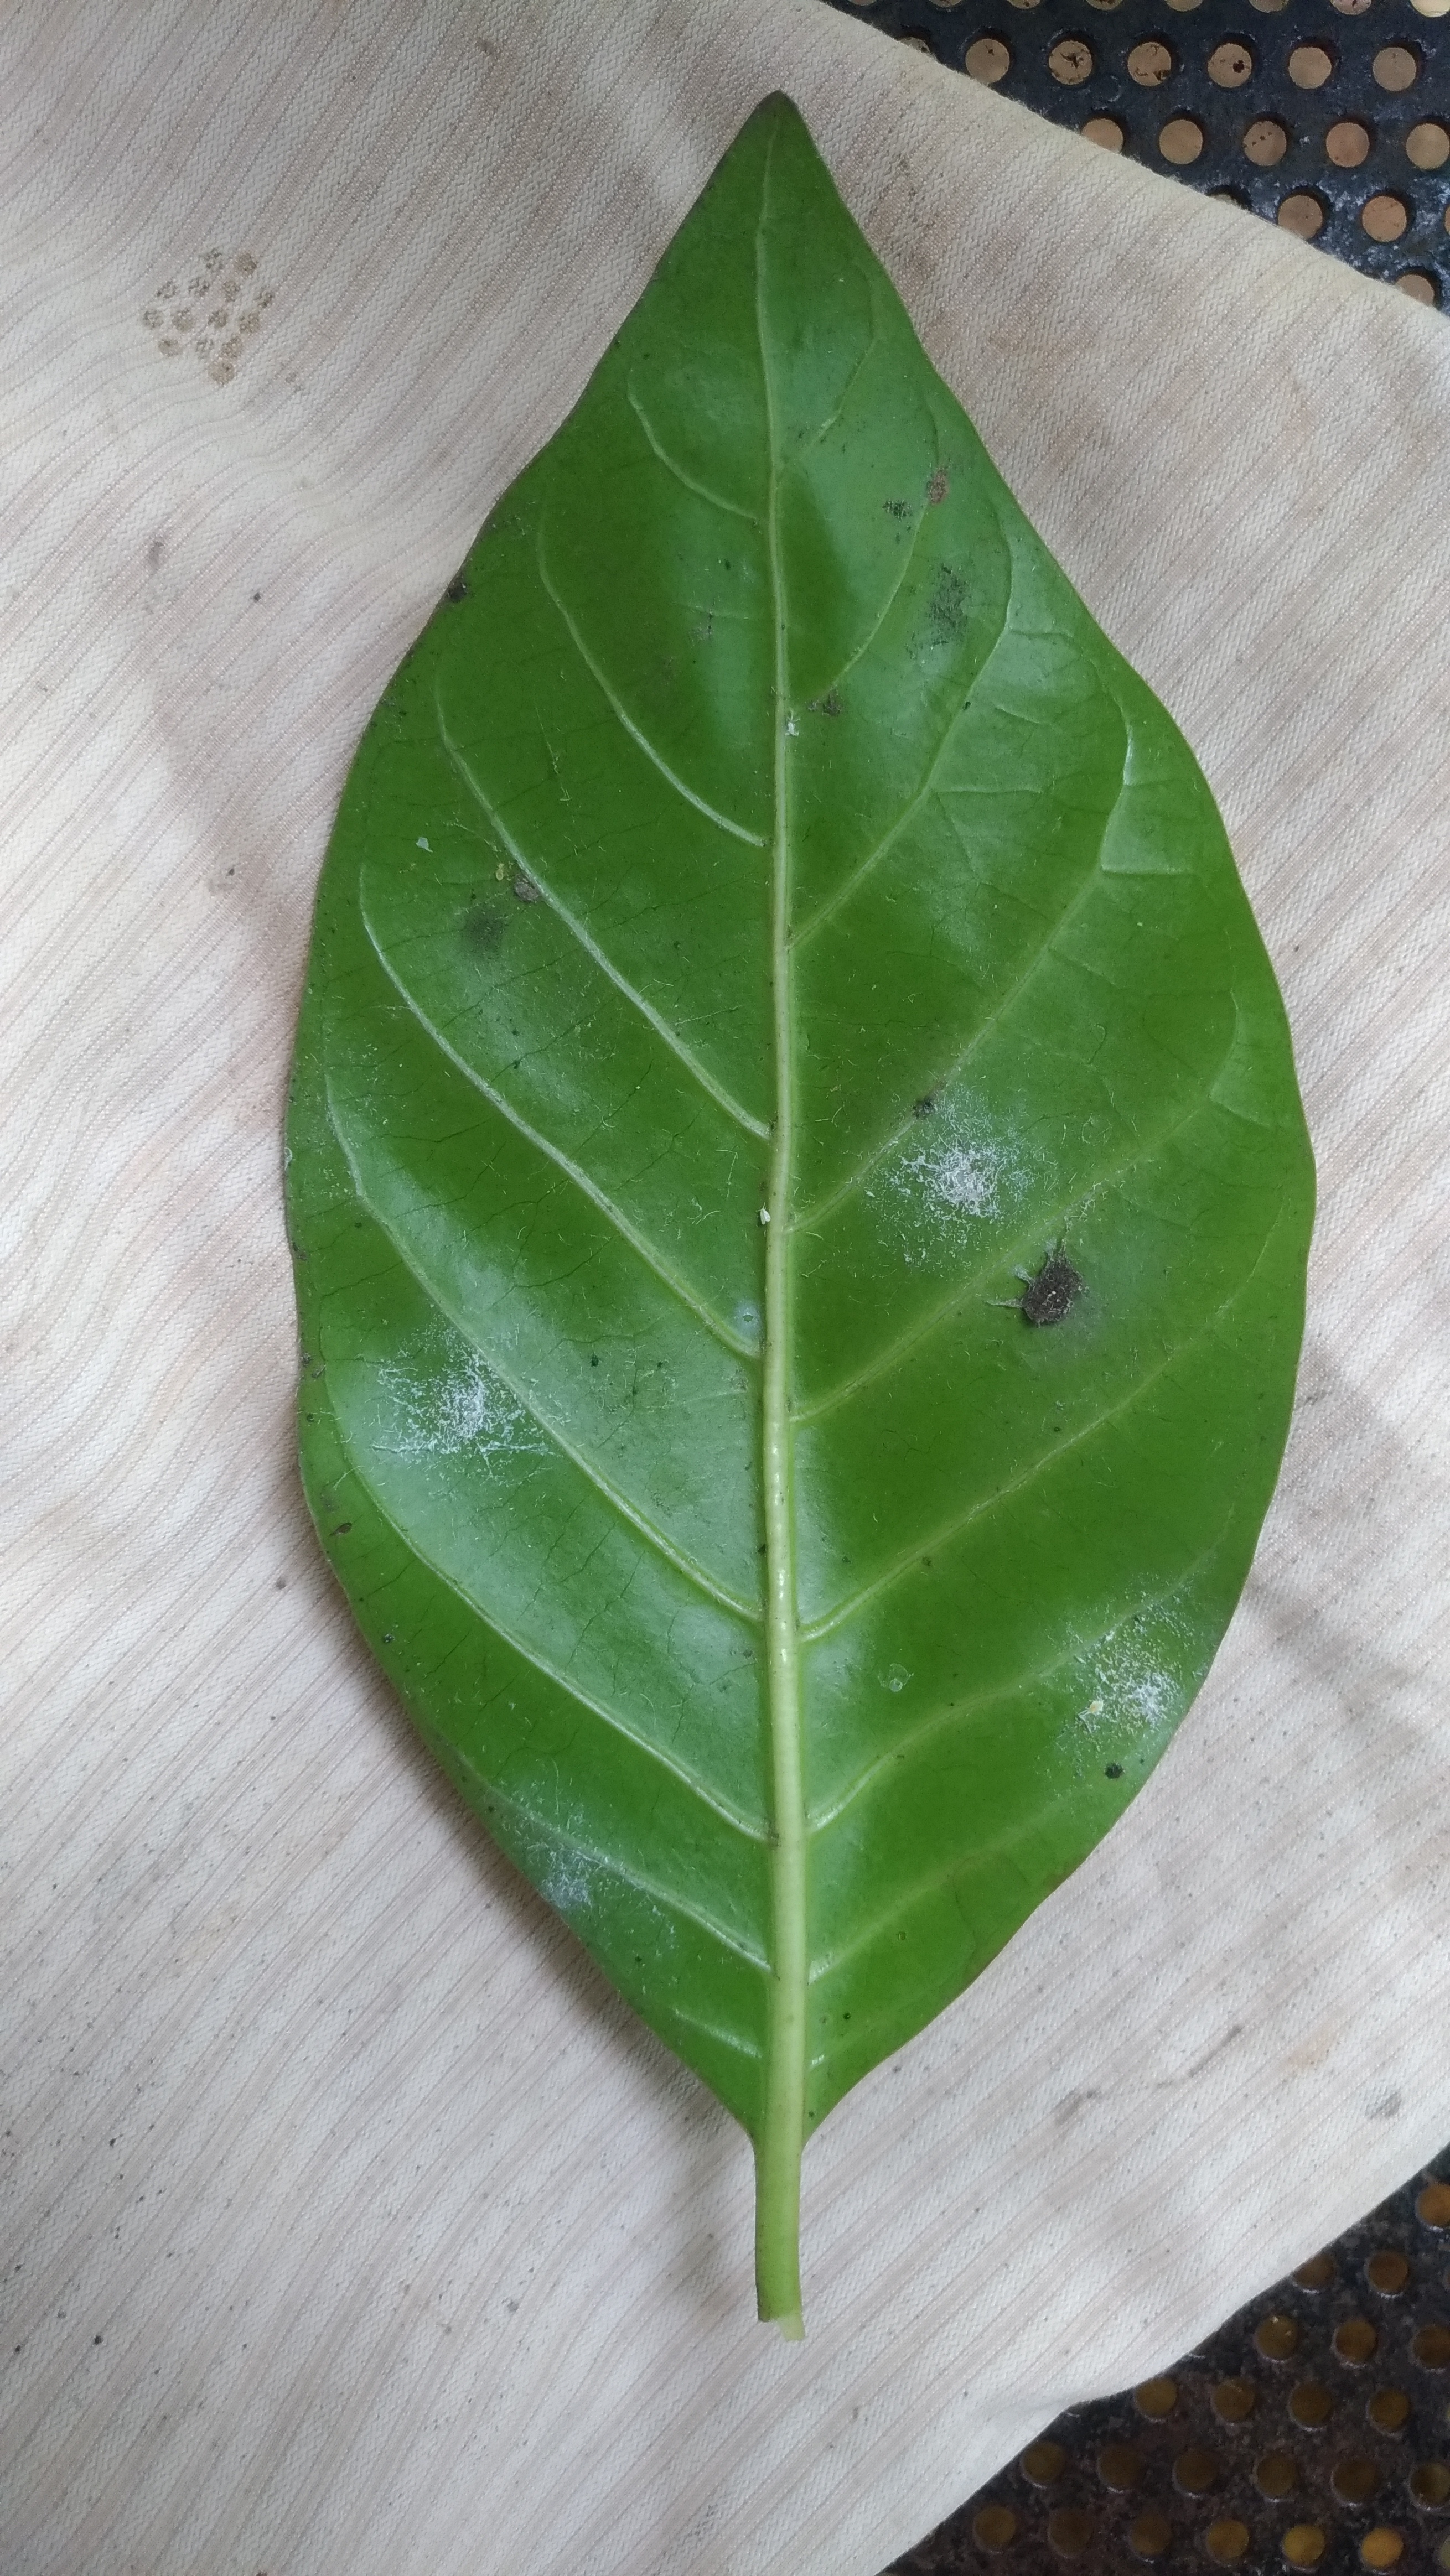
Plant: Nooni